NGC 613

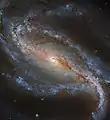
Hubble image of NGC 613 showing the prominent bar and loosely wound arms

NGC 613 is inclined by an angle of 37° to the line of sight from the Earth along a position angle of 125°. The morphological classification of NGC 613 is SBbc(rs), indicating that it is a spiral galaxy with a bar across the nucleus (SB), a weak inner ring structure circling the bar (rs), and moderate to loosely wound spiral arms (bc). The bar is relatively broad but irregular in profile with a position angle that varies from 115–124° and dust lanes located along the leading edges. Star formation is occurring at the ends of the bar and extending along the well-defined spiral arms. The central bulge is readily apparent, with a radius of 14″.